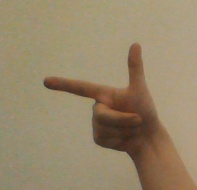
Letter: yaa